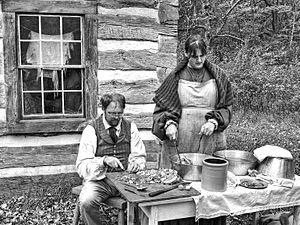
Le fromage de tête ou tête pressée ou tête marbrée ou tête fromagée ou tête en fromage ou civier ou glacé ou pâté de tête, est une charcuterie d'origine européenne.